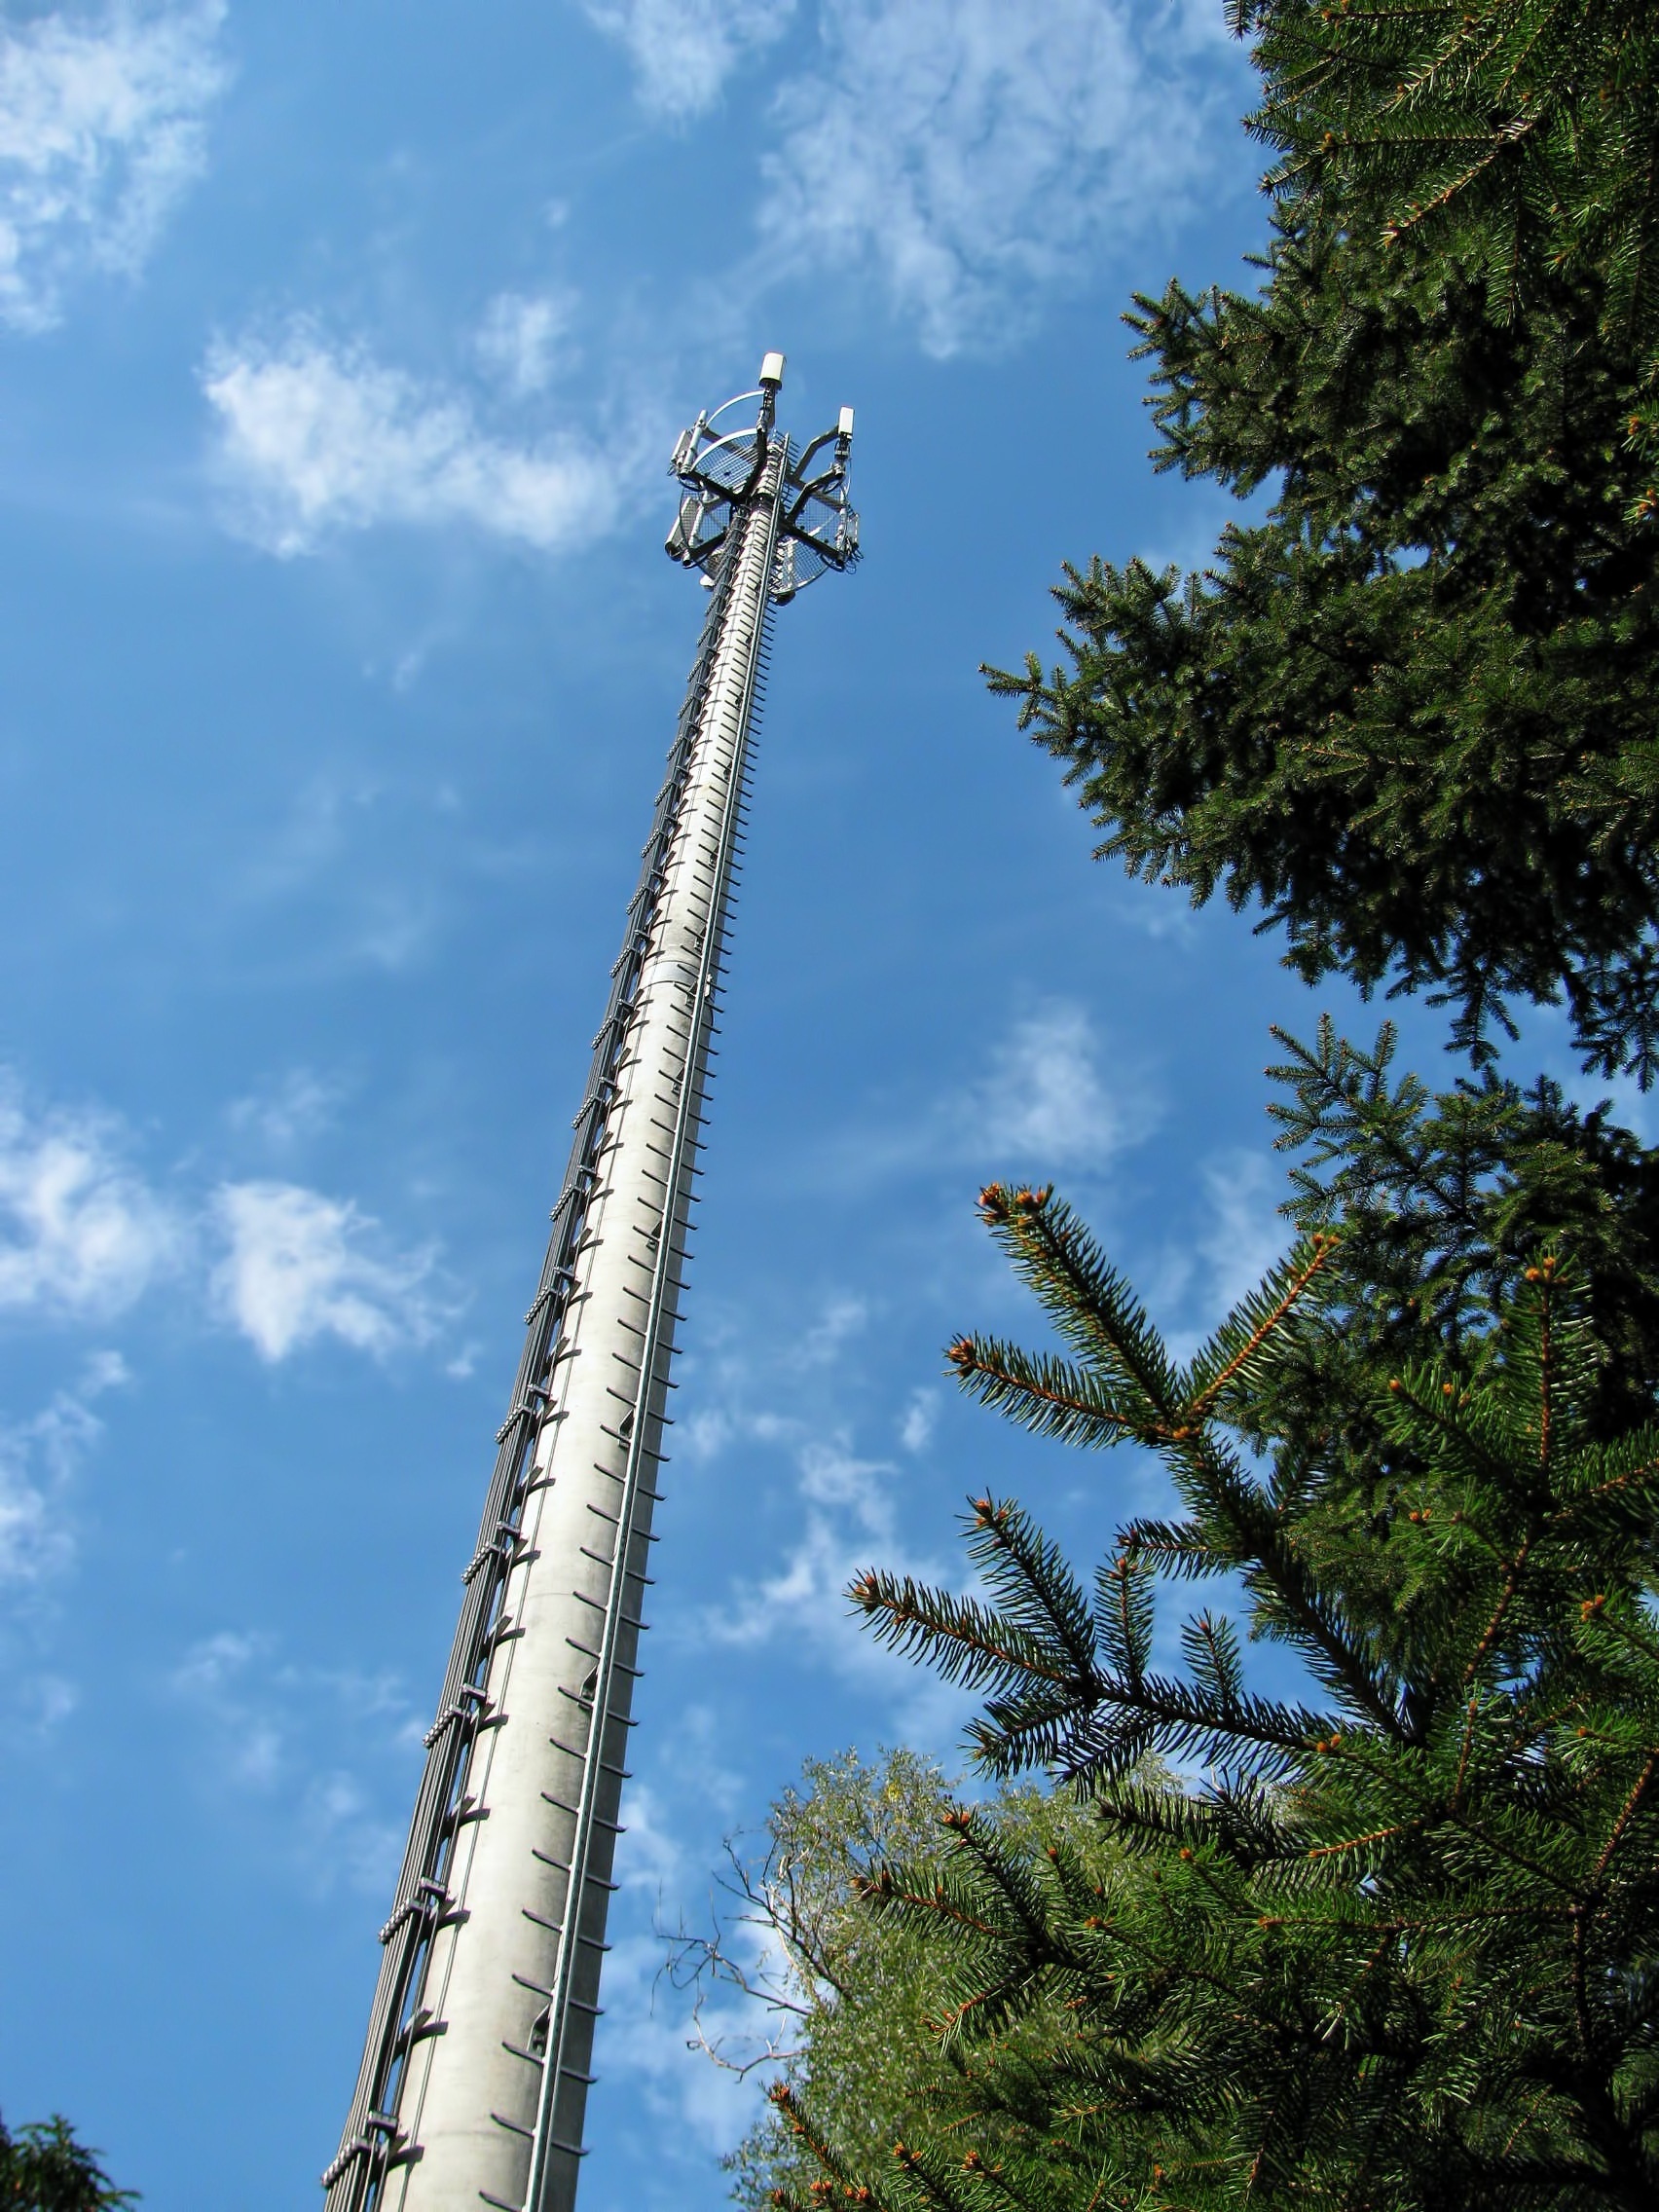
tree, plant, sky, tower, mast, park, landmark, blue sky, trees, spire, steeple, branches, communications, transmission tower, woody plant, transmitting antenna, relay station, telecommunication system